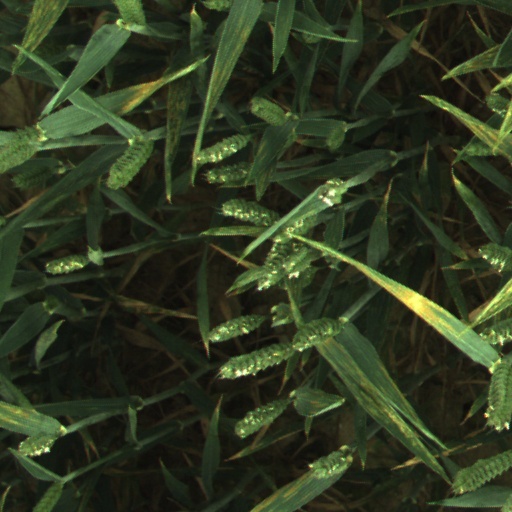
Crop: wheat